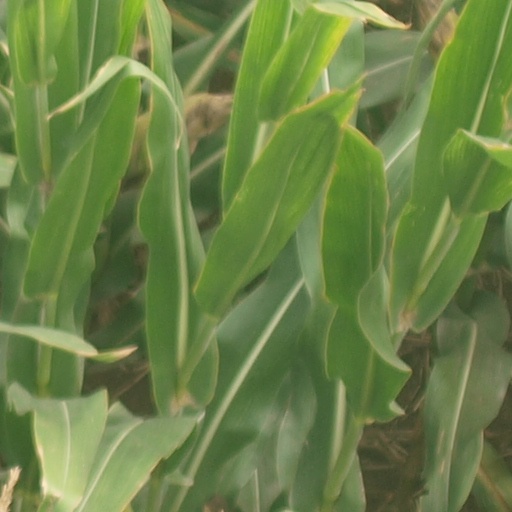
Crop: maize; corn